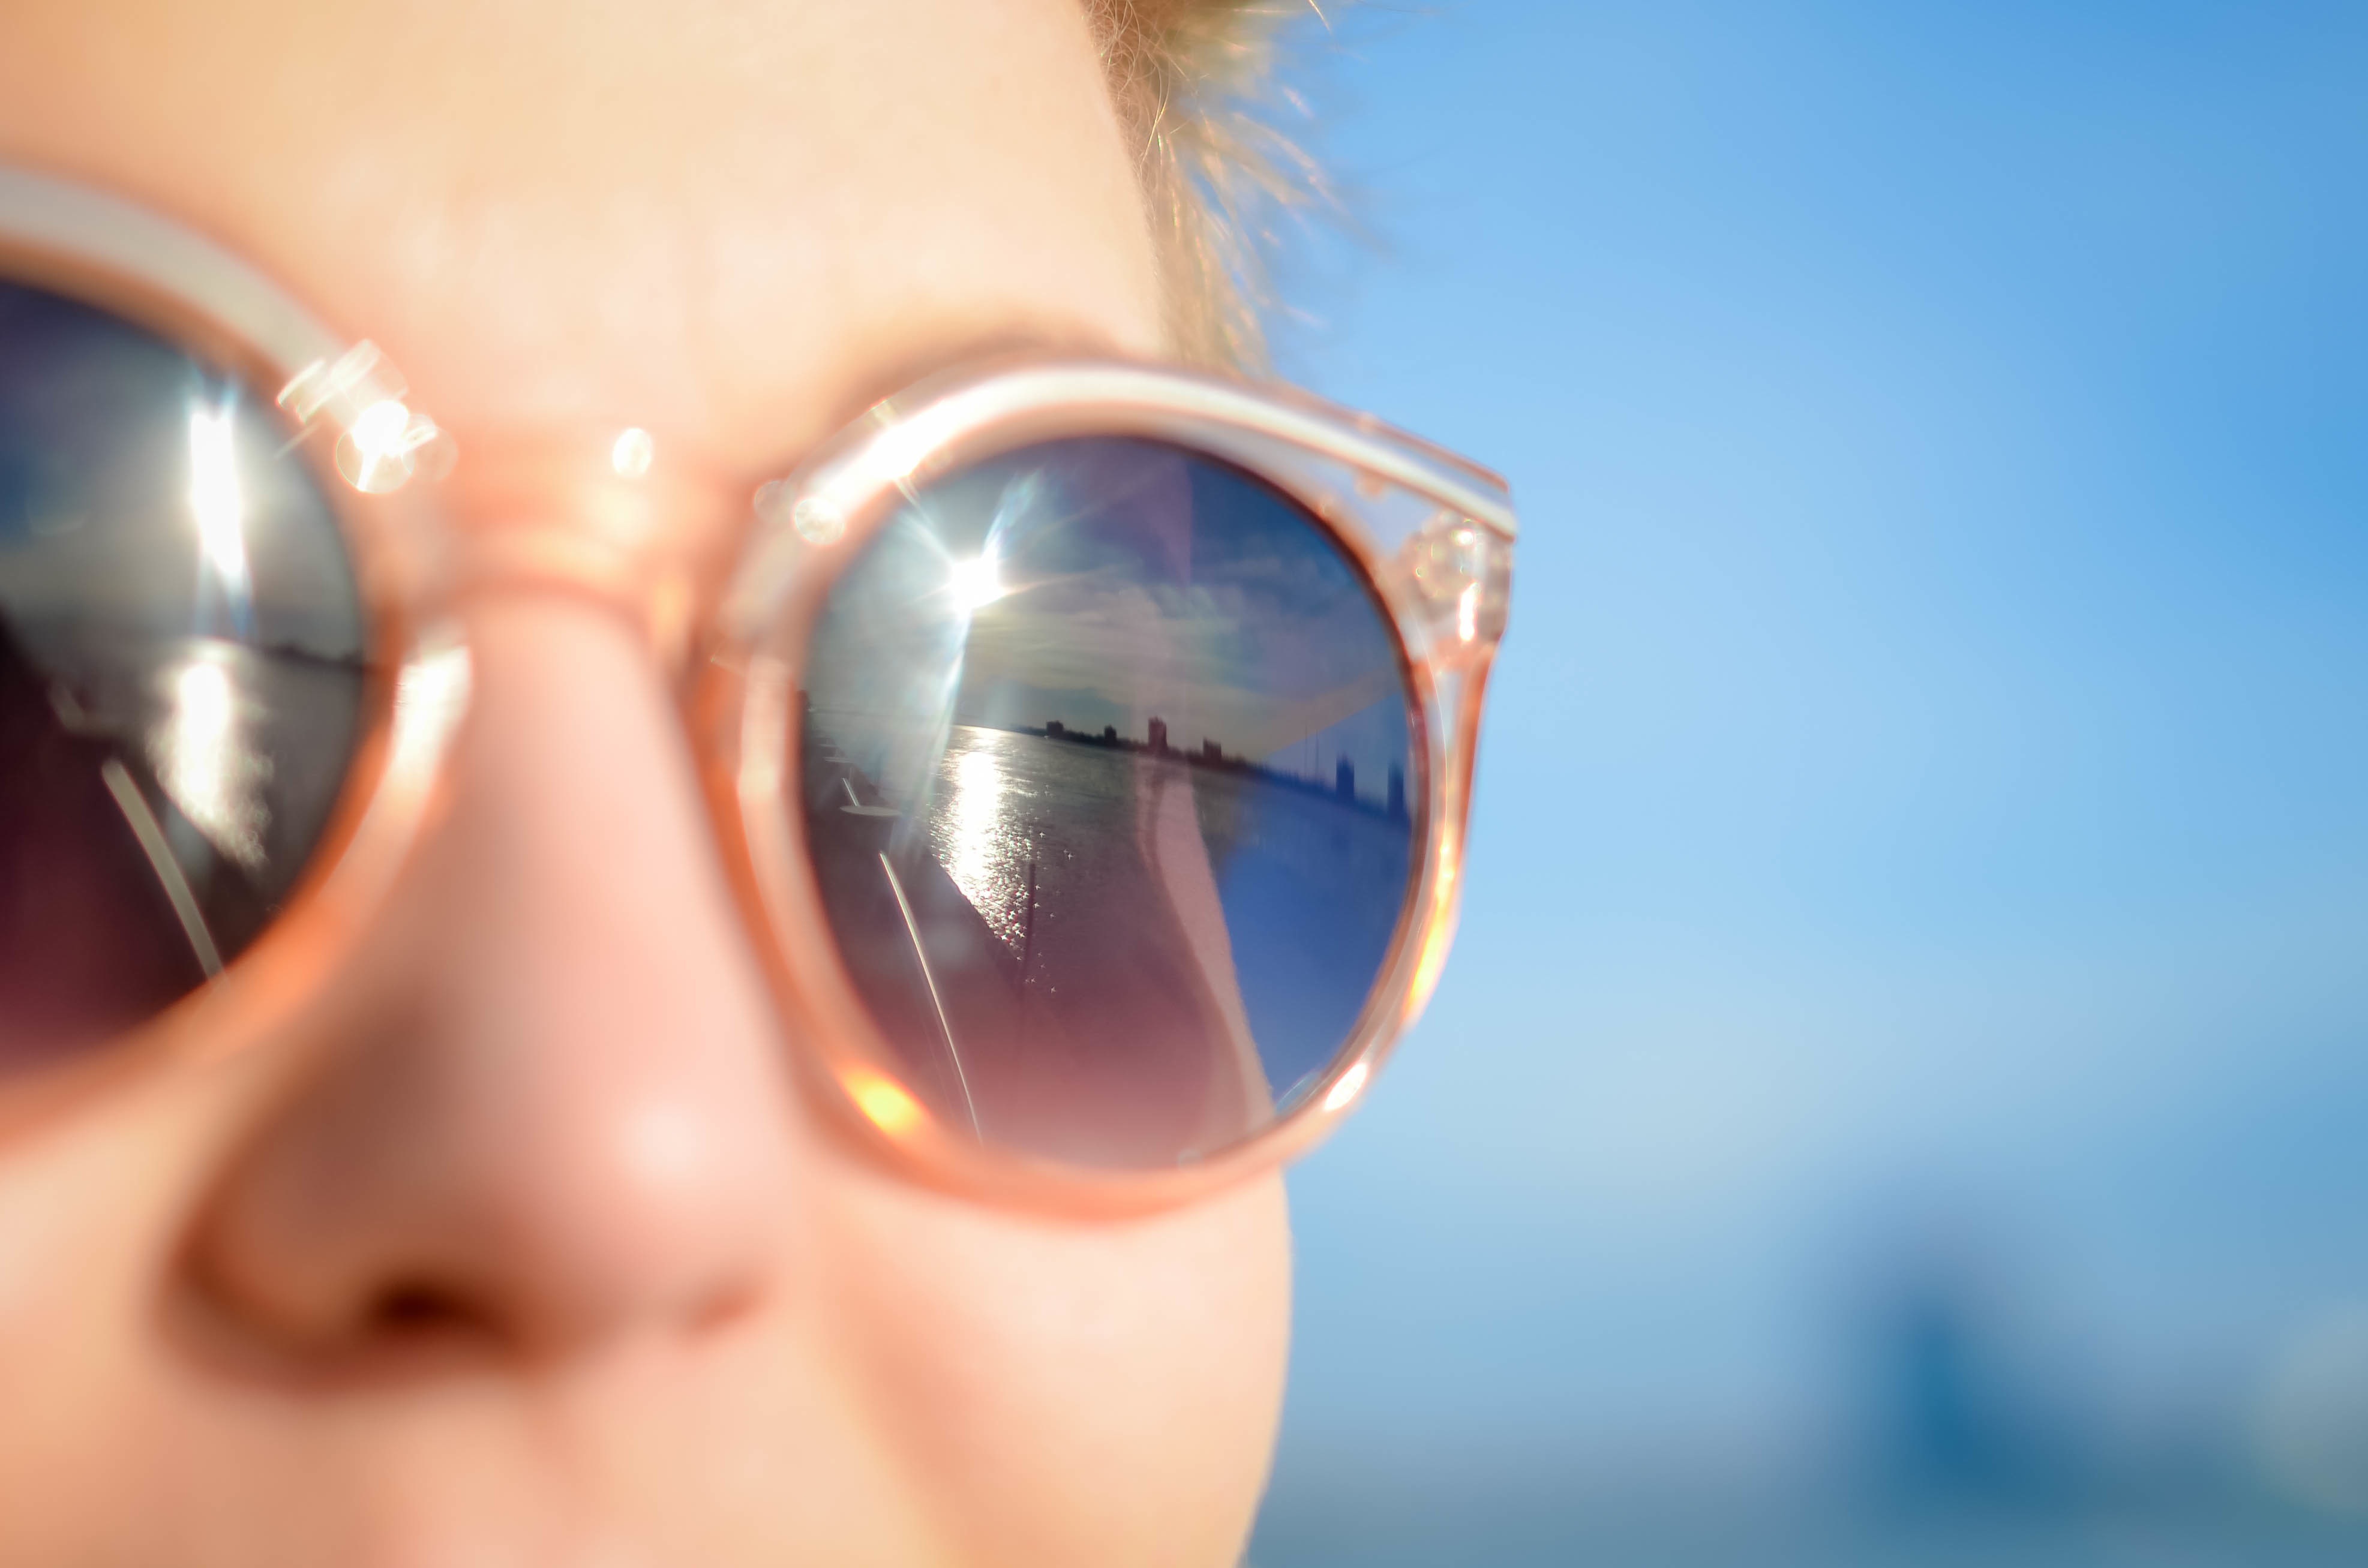
person, sun, photography, summer, young, reflection, fashion, blue, mouth, close up, human body, outdoors, face, nose, sunglasses, eye, glasses, head, eyewear, blond, organ, shades, eye protection, fashion accessory, vision care